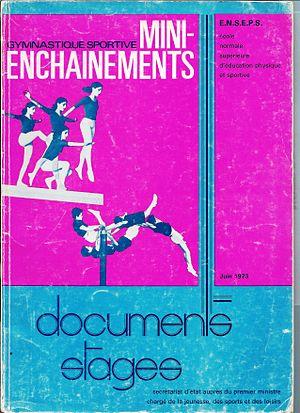
Couverture de revue française
Pierre Blois, né le 7 juillet 1927 à Paris 20ᵉ et mort le 31 mars 2018 à Buguélès, est un ancien gymnaste et un enseignant d’éducation physique et sportive français, professeur à l'École normale supérieure d'éducation physique de 1959 à 1974, qui a largement contribué au développement national et mondial du trampoline et du tumbling dont il est le premier directeur technique national français entre 1974 et 1988.